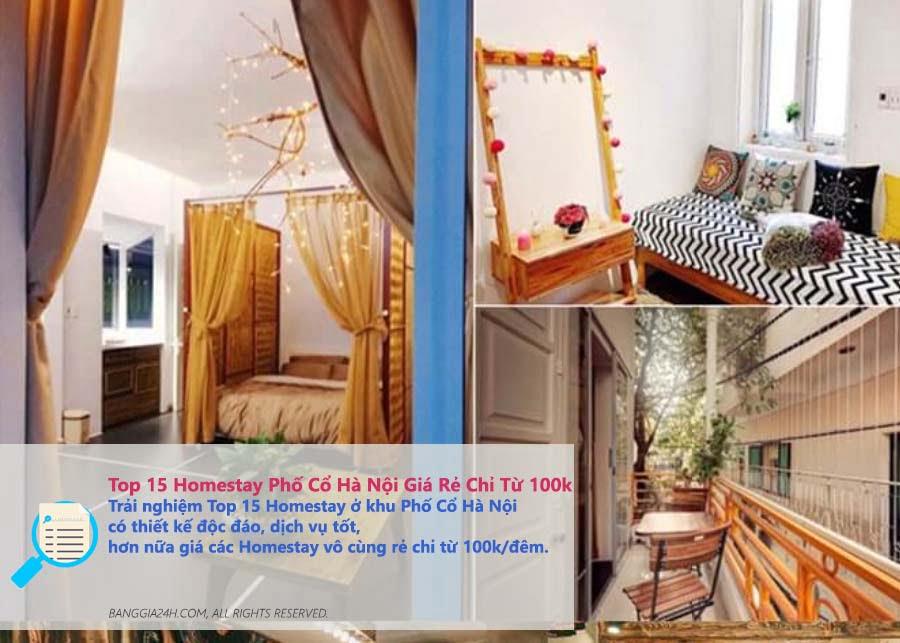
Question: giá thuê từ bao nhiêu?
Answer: giá từ 100 000 đồng một đêm